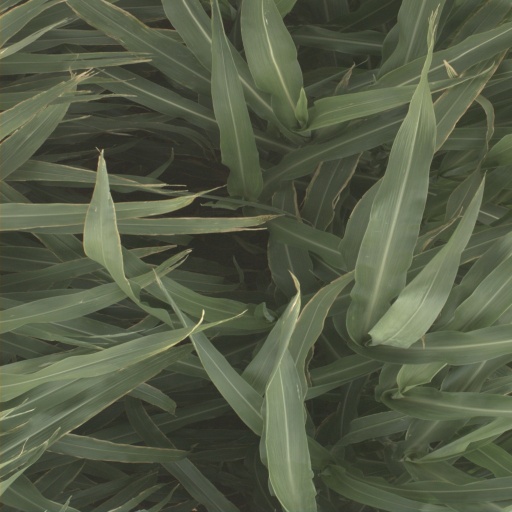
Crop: sorghum